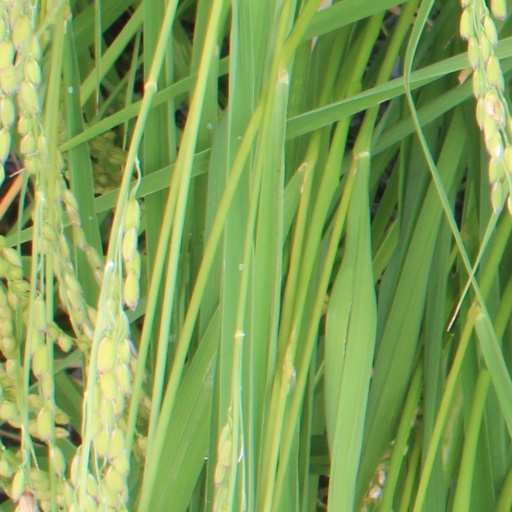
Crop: rice